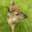
Label: deer